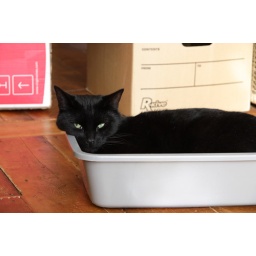
cat in a box